George Washington Olvany

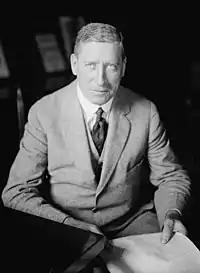

Judge George Washington Olvany (June 20, 1876 – October 15, 1952) was a New York General Sessions Court judge, the deputy New York City Fire Commissioner, and the leader of Tammany Hall.